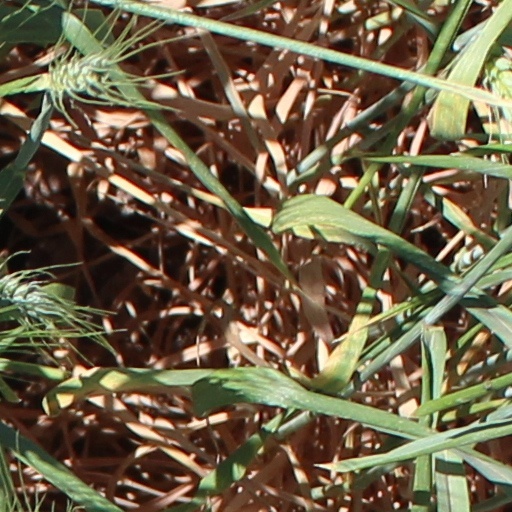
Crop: wheat